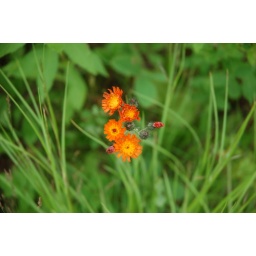
These wildflowers were spotted below tree line along the Appalachian Trail in the White Mountains of New Hampshire.